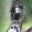
Label: bird